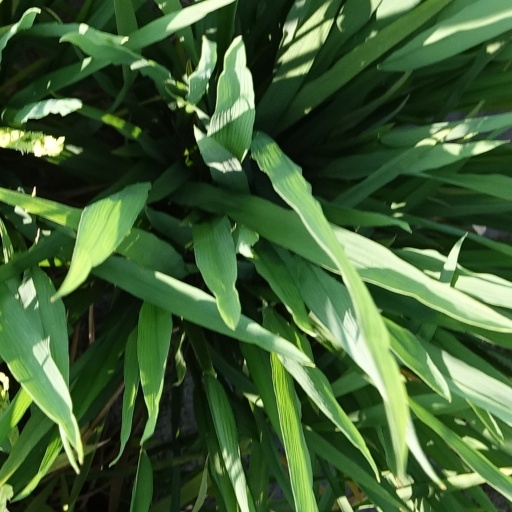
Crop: rice